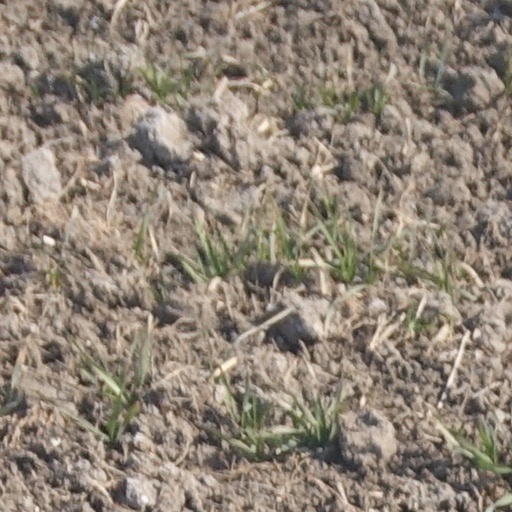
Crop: wheat